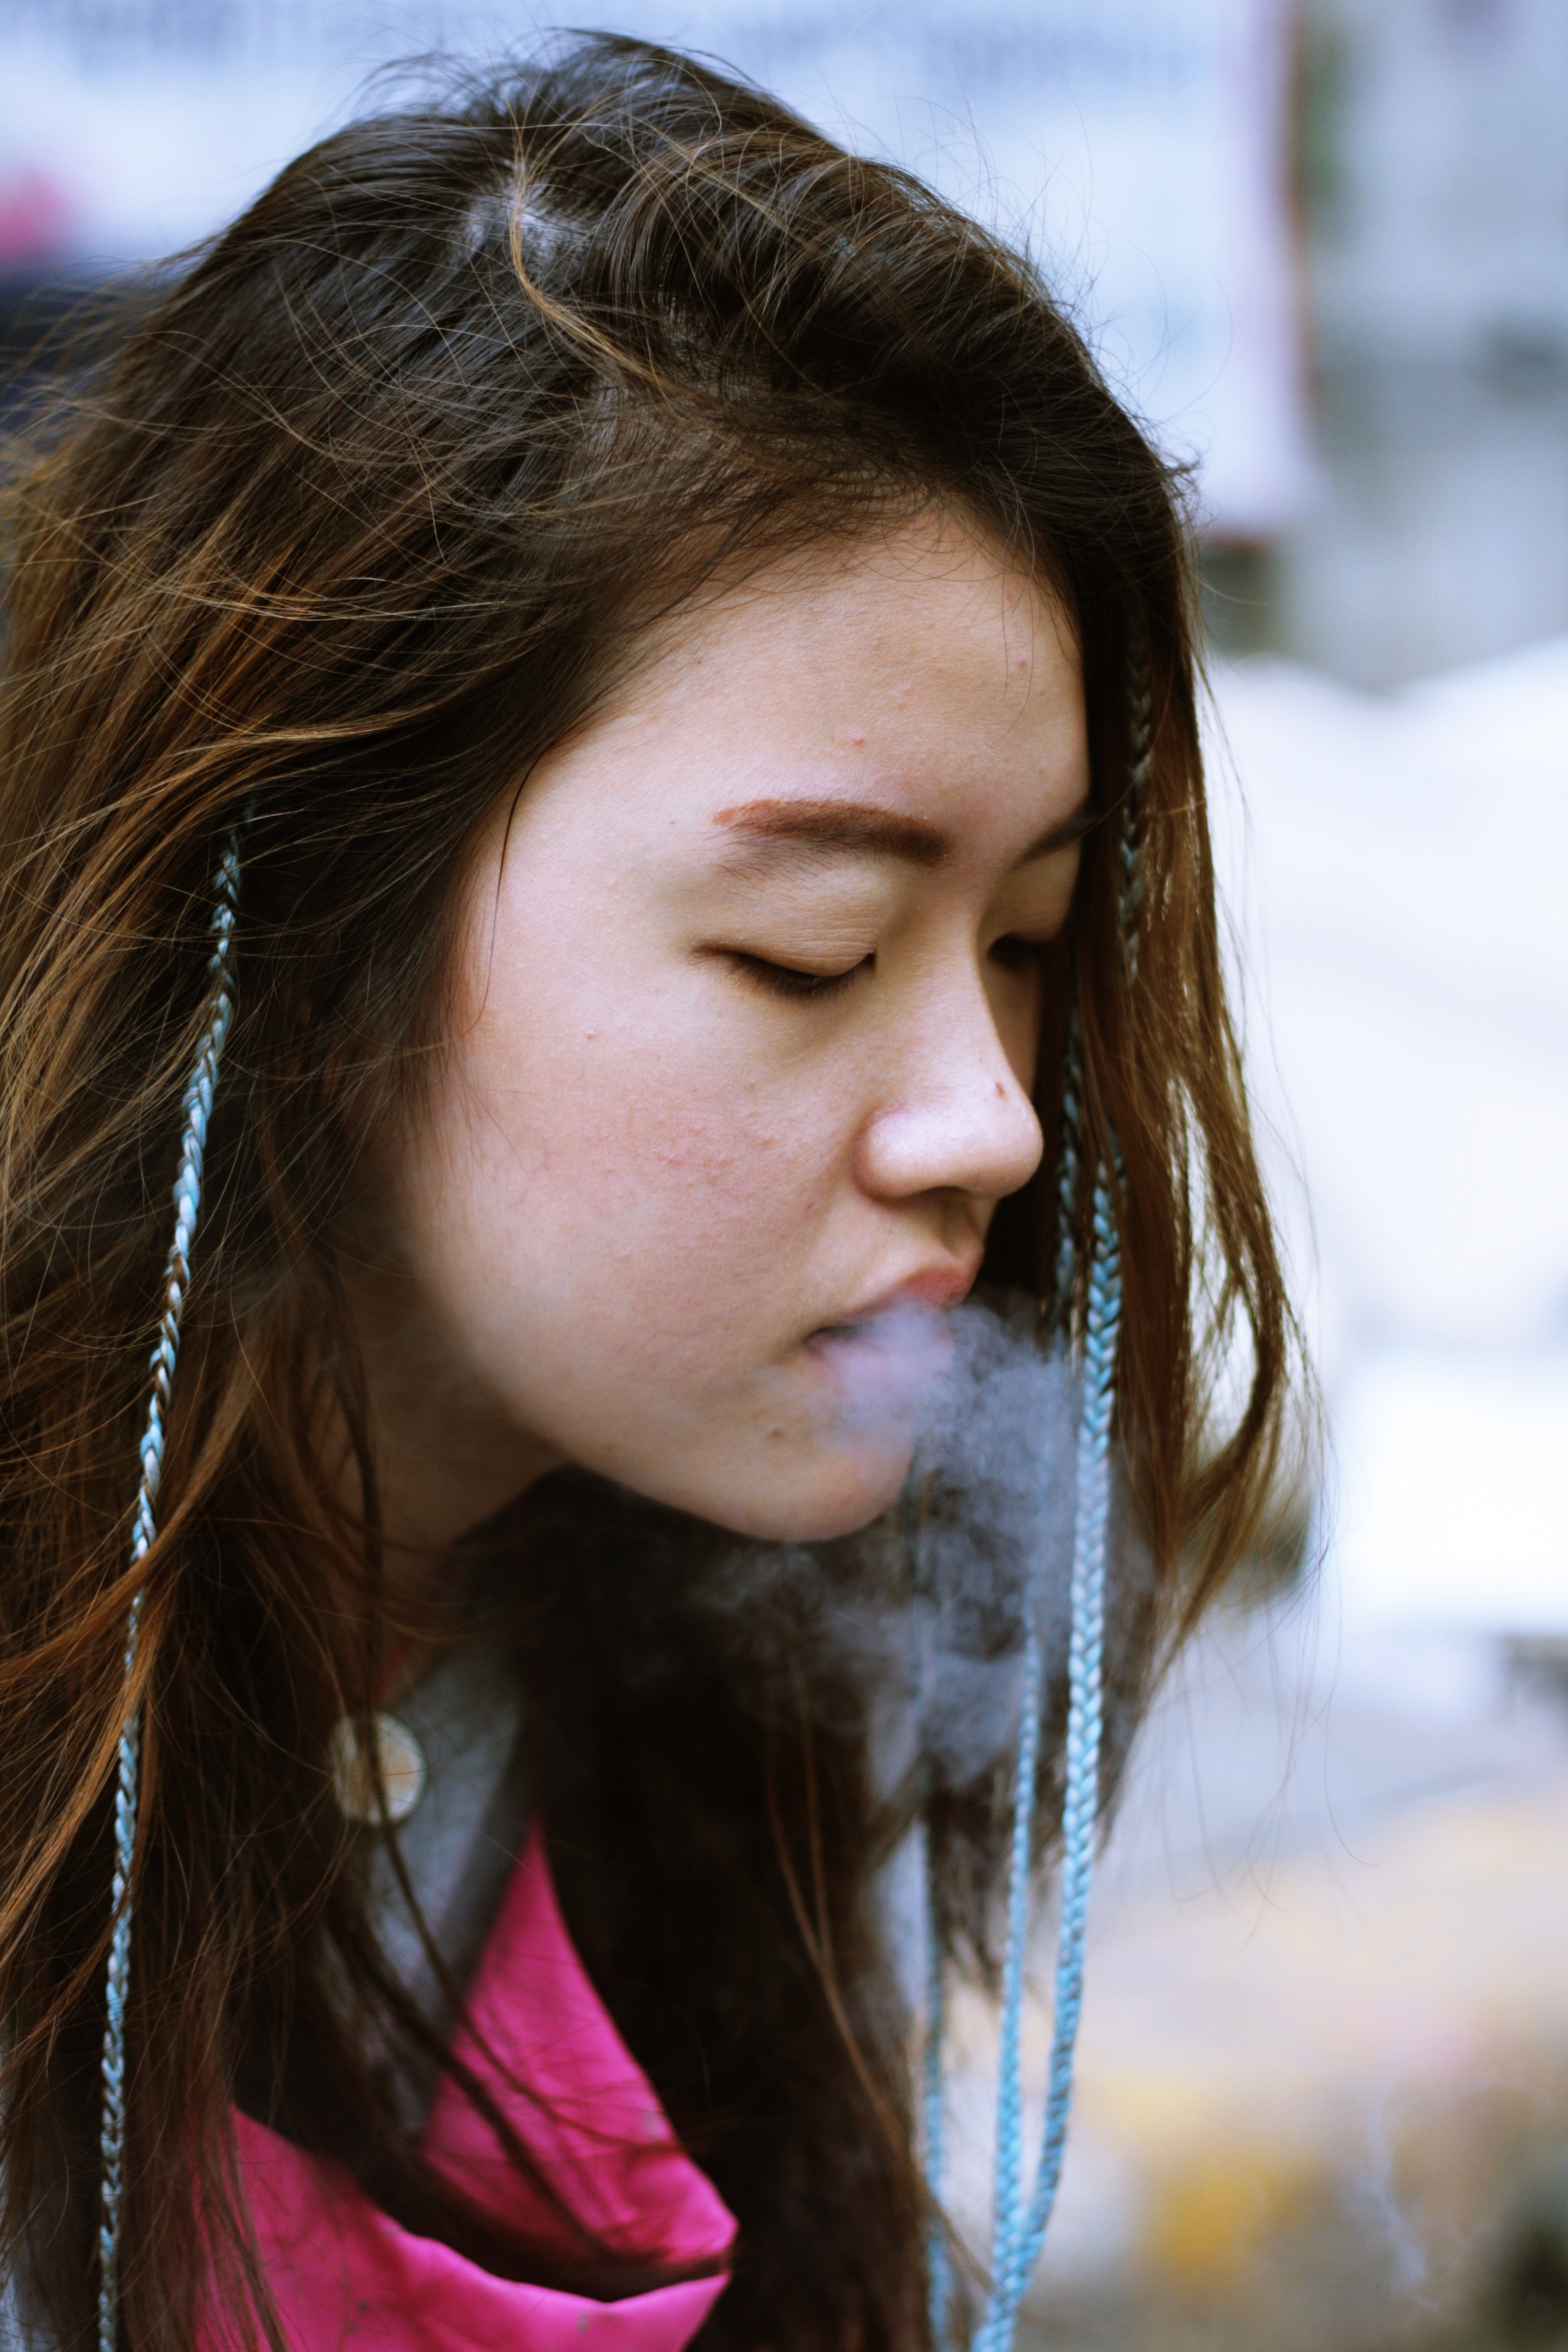
person, girl, woman, hair, photography, portrait, model, spring, color, fashion, lady, facial expression, hairstyle, smile, long hair, close up, face, eye, head, skin, beauty, organ, emotion, photo shoot, brown hair, portrait photography, art model